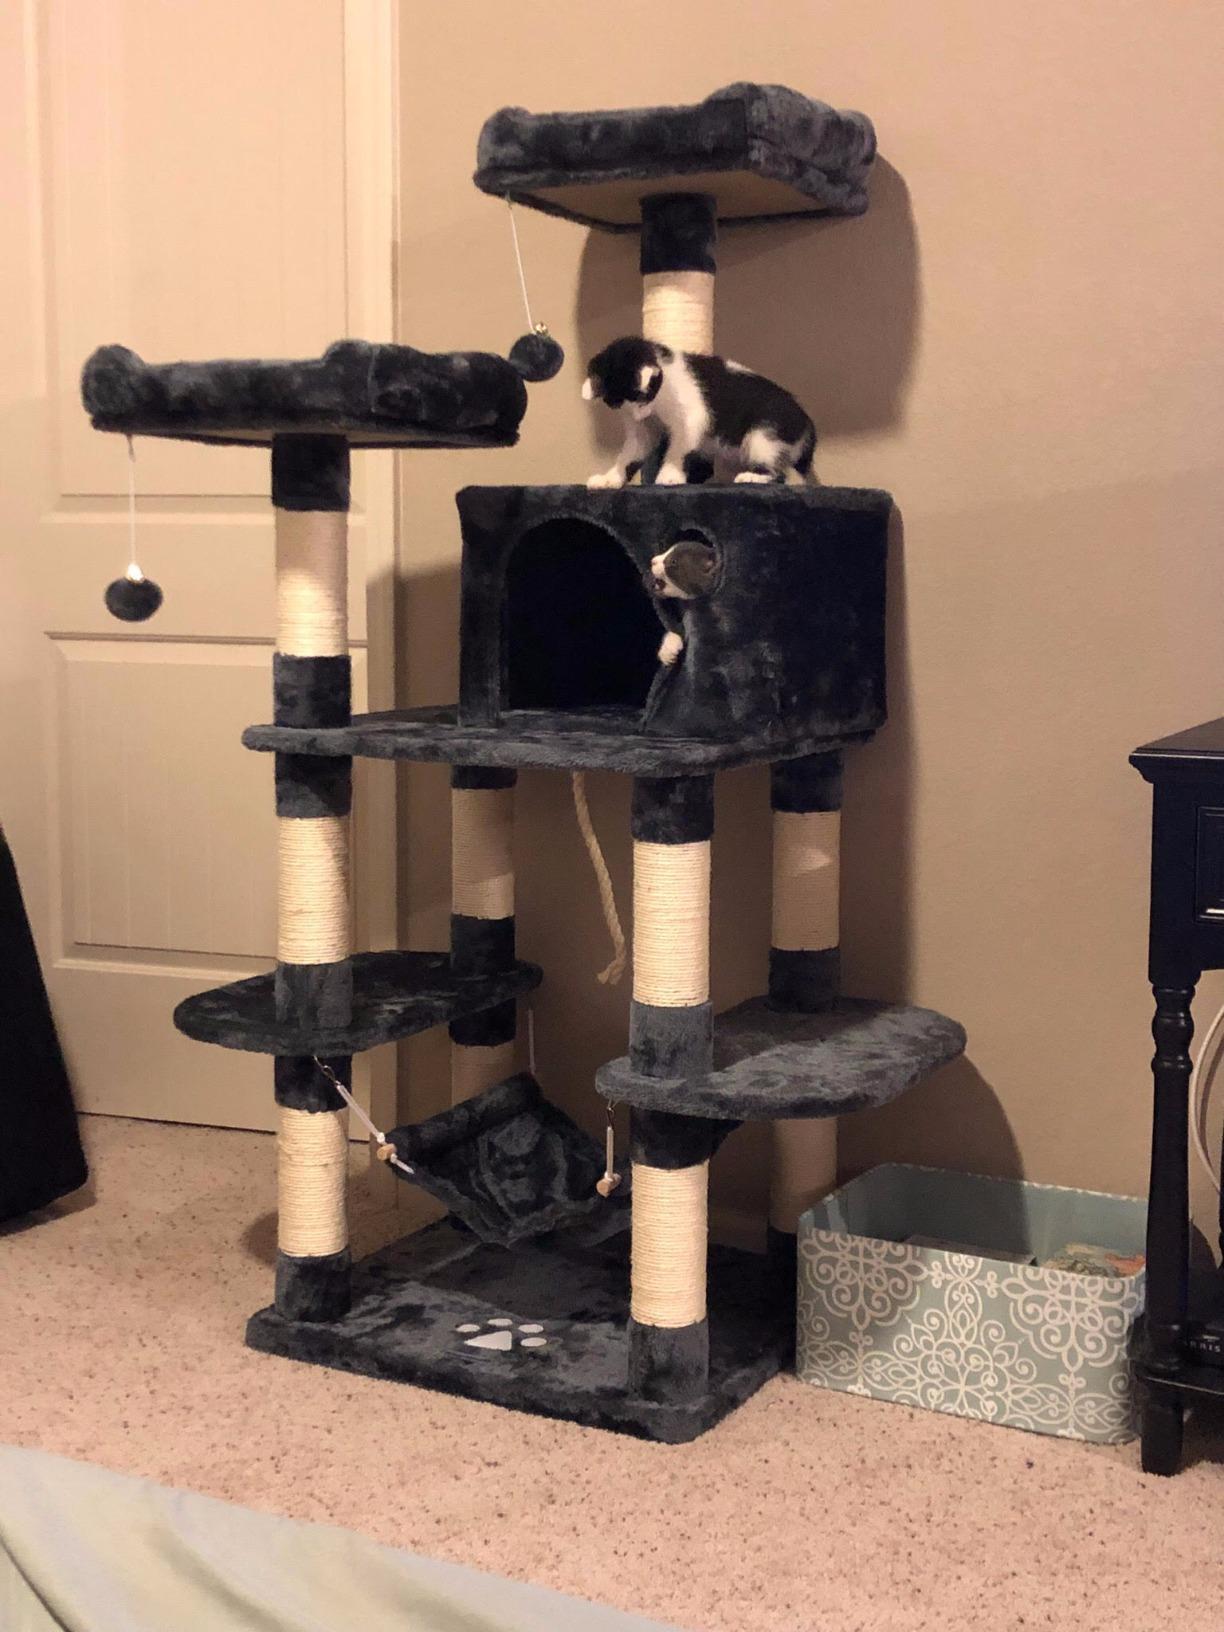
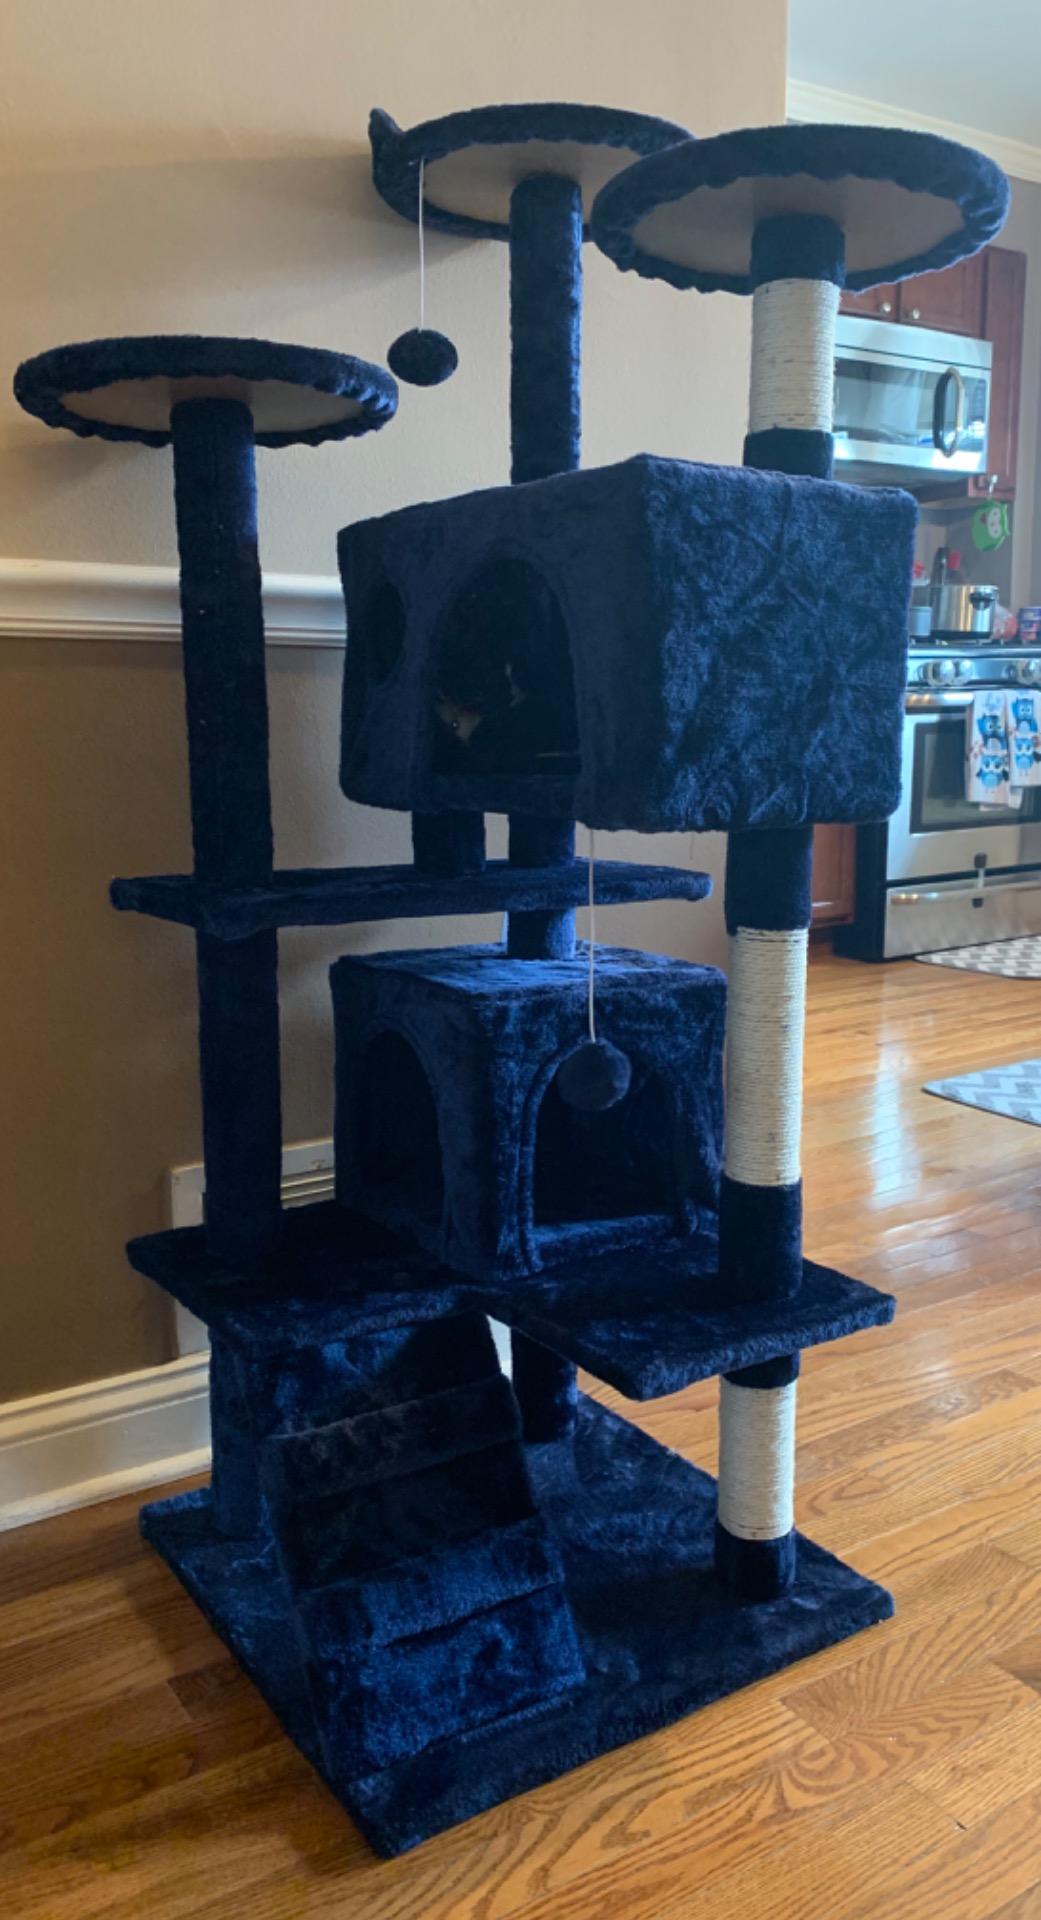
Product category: items_cat tree
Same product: no